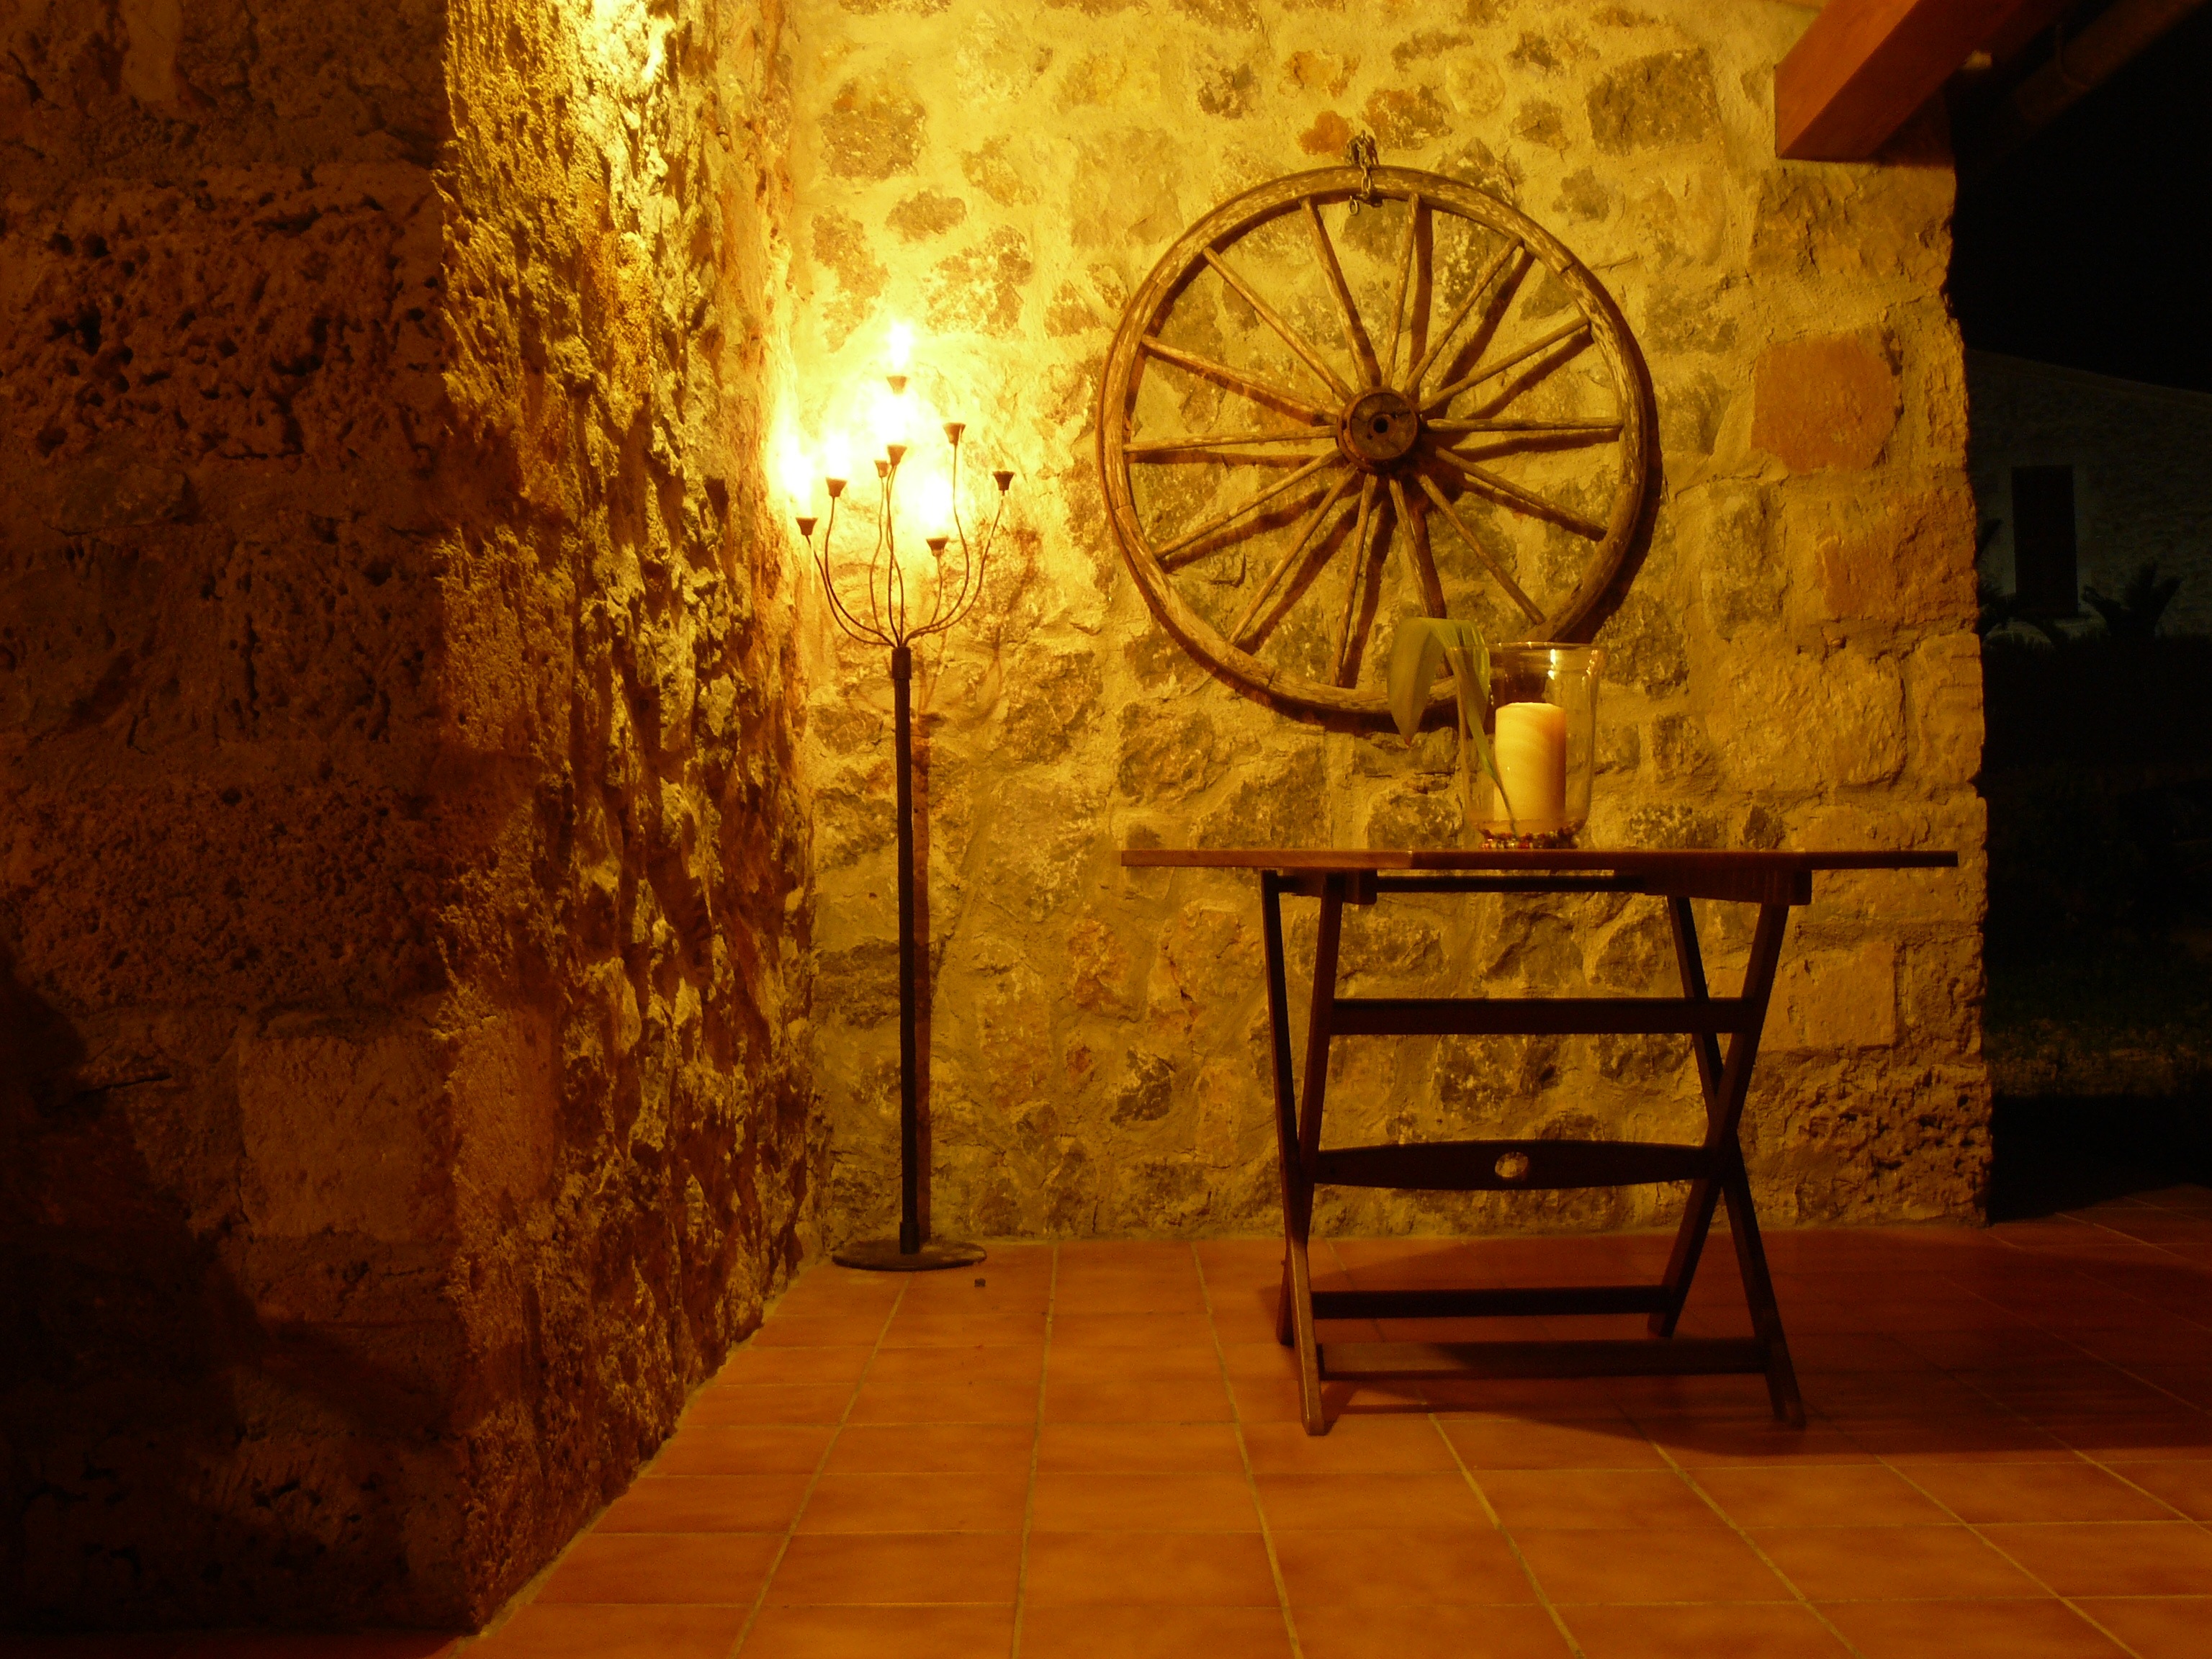
table, light, architecture, wood, night, wheel, building, atmosphere, home, wall, dark, evening, decoration, holiday, romance, romantic, cozy, facade, furniture, lighting, heat, deco, interior design, south, stones, lights, terrace, temple, mallorca, tourist attraction, mood, candlelight, finca, man made object, ancient history, house by the sea, stone facade